Royal Swedish Academy of Sciences

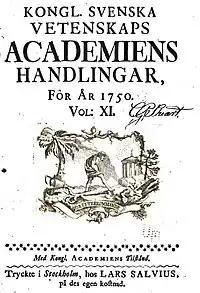
"Kongl. Svenska Vetenskaps-Academiens handlingar", volume XI (1750).

The transactions of the academy ("Vetenskapsakademiens handlingar") were published as its main series between 1739 and 1974. In parallel, other major series have appeared and gone: